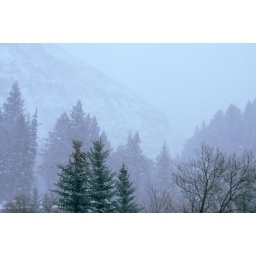
snowy pine trees near sundance